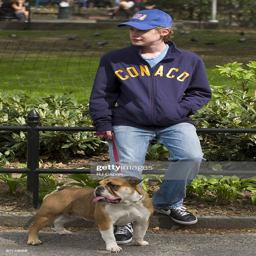
actor walking his dog in the park wearing his favorite sweatshirt and hat .